Third Ward, Houston

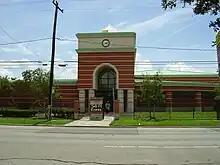
Third Ward Multi-Service Center

Third Ward is immediately north of North MacGregor Boulevard and South MacGregor Boulevard. The area is northeast of the Texas Medical Center, Hermann Park, and the Houston Museum District, which are west of Texas State Highway 288. It is in close proximity to Downtown Houston.